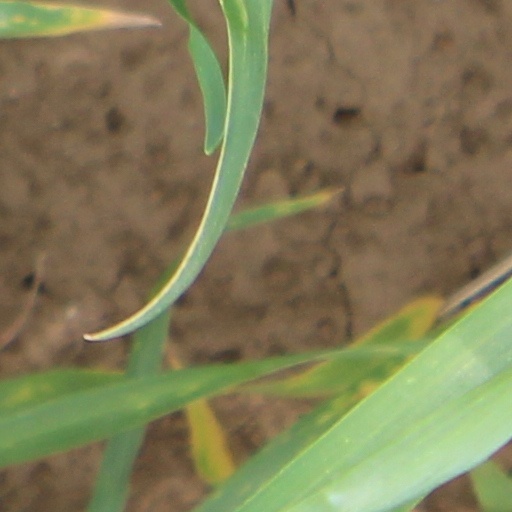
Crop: wheat